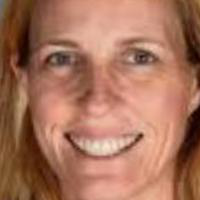
Age group: age 31-40